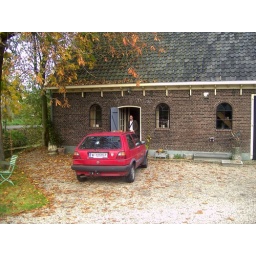
thats me at my house in the netherlands and my old car (R.I.P)